Gabriel Conache

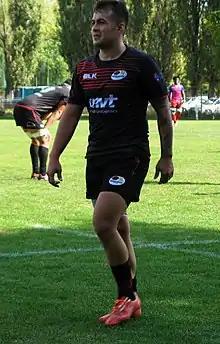
Gabriel Conache in 2018 during a SuperLiga match

Gabriel Conache (born 24 January 1991, Suceava, Romania) is a Romanian rugby union footballer. He plays the position of fly-half and is currently playing for RC Timişoara in the Romanian Rugby Championship. He is an international player being capped for the Romanian rugby union team U18. Romania won 4th place at the European Rugby Championship U18 with him as a member of the line-up. He was the best player of the match during his first cap against Italy, where he scored most of the points for his team, even managing to open the score via a penalty and even scoring a try which he also converted making the score 10-0 for Romania.